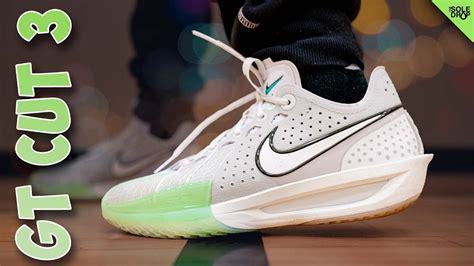
Brand: Nike
Model: G T Cut 3